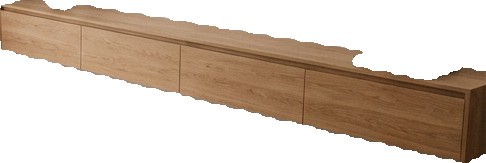
Surface category: cabinetry